United Nations Security Council Resolution 1340

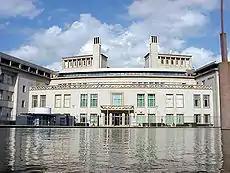
Front of the ICTY.

United Nations Security Council resolution 1340, adopted unanimously on 8 February 2001, after recalling resolutions 808 (1993), 827 (1993), 1166 (1998) and 1329 (2000), the Council forwarded a list of nominees for permanent judges at the International Criminal Tribunal for the former Yugoslavia (ICTY) to the General Assembly for consideration.